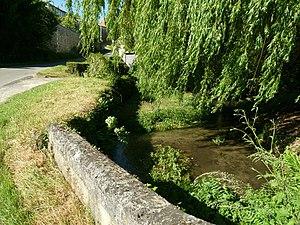
la Charraud à l'Andole, Torsac, Charente, France
Torsac est une commune du Sud-Ouest de la France, située dans le département de la Charente.
La Charreau, Charrau ou Charraud est une rivière du sud-ouest de la France et un affluent gauche de la Charente. Elle arrose le département de la Charente au sud de l'agglomération d'Angoulême.